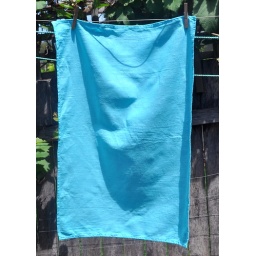
linen tea towel in sky